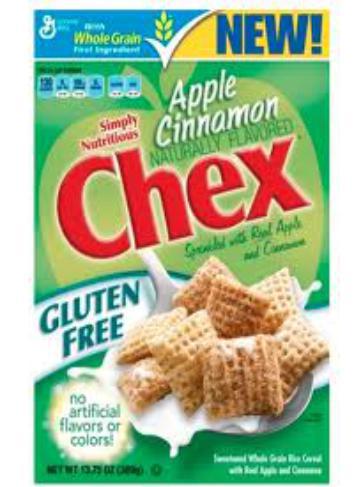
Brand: Apple Cinnamon Chex
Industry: Food